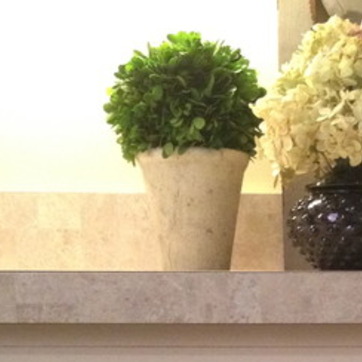
Material: ceramic